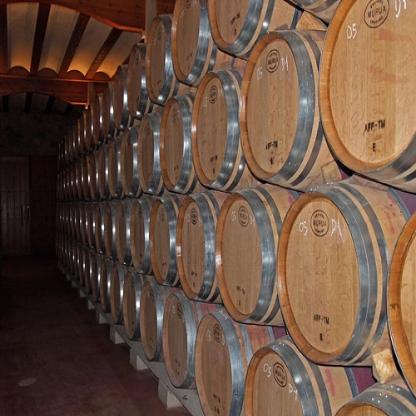
Scene: Indoor